Darmstadt

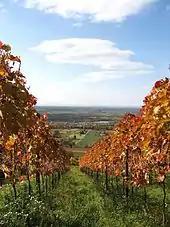
Vineyards south of Darmstadt – view towards the Rhine Plain

The "Luisenplatz", the central square of the city, forms the centre of the city and is the main public transport hub. In 1844 the "Ludwigsäule" (called "Langer Lui", meaning "Long Ludwig"), a 33-metre (108 ft) column commemorating Ludwig I, first Grand Duke of Hesse, was placed in the middle of the square. While the column still stands, the square is today surrounded by mostly modern buildings. Other important squares are the "Marktplatz" (see image) near the old city hall and the "Sabaisplatz" at the "Mathildenhöhe".